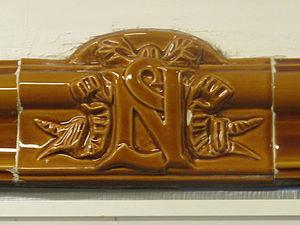
Monogramme ""NS"" que l'on trouve à intervalles réguliers sur les cadres de publicités dans les stations de l'ancienne compagnie ""Nord-Sud""."